The Guilty (Baldacci novel)

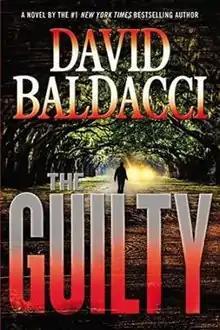
Hardcover edition

The Guilty is thriller novel written by David Baldacci. It is the fourth installment to feature Will Robie, a highly skilled U.S. Government assassin. The book was released on November 17, 2015 by Grand Central Publishing.